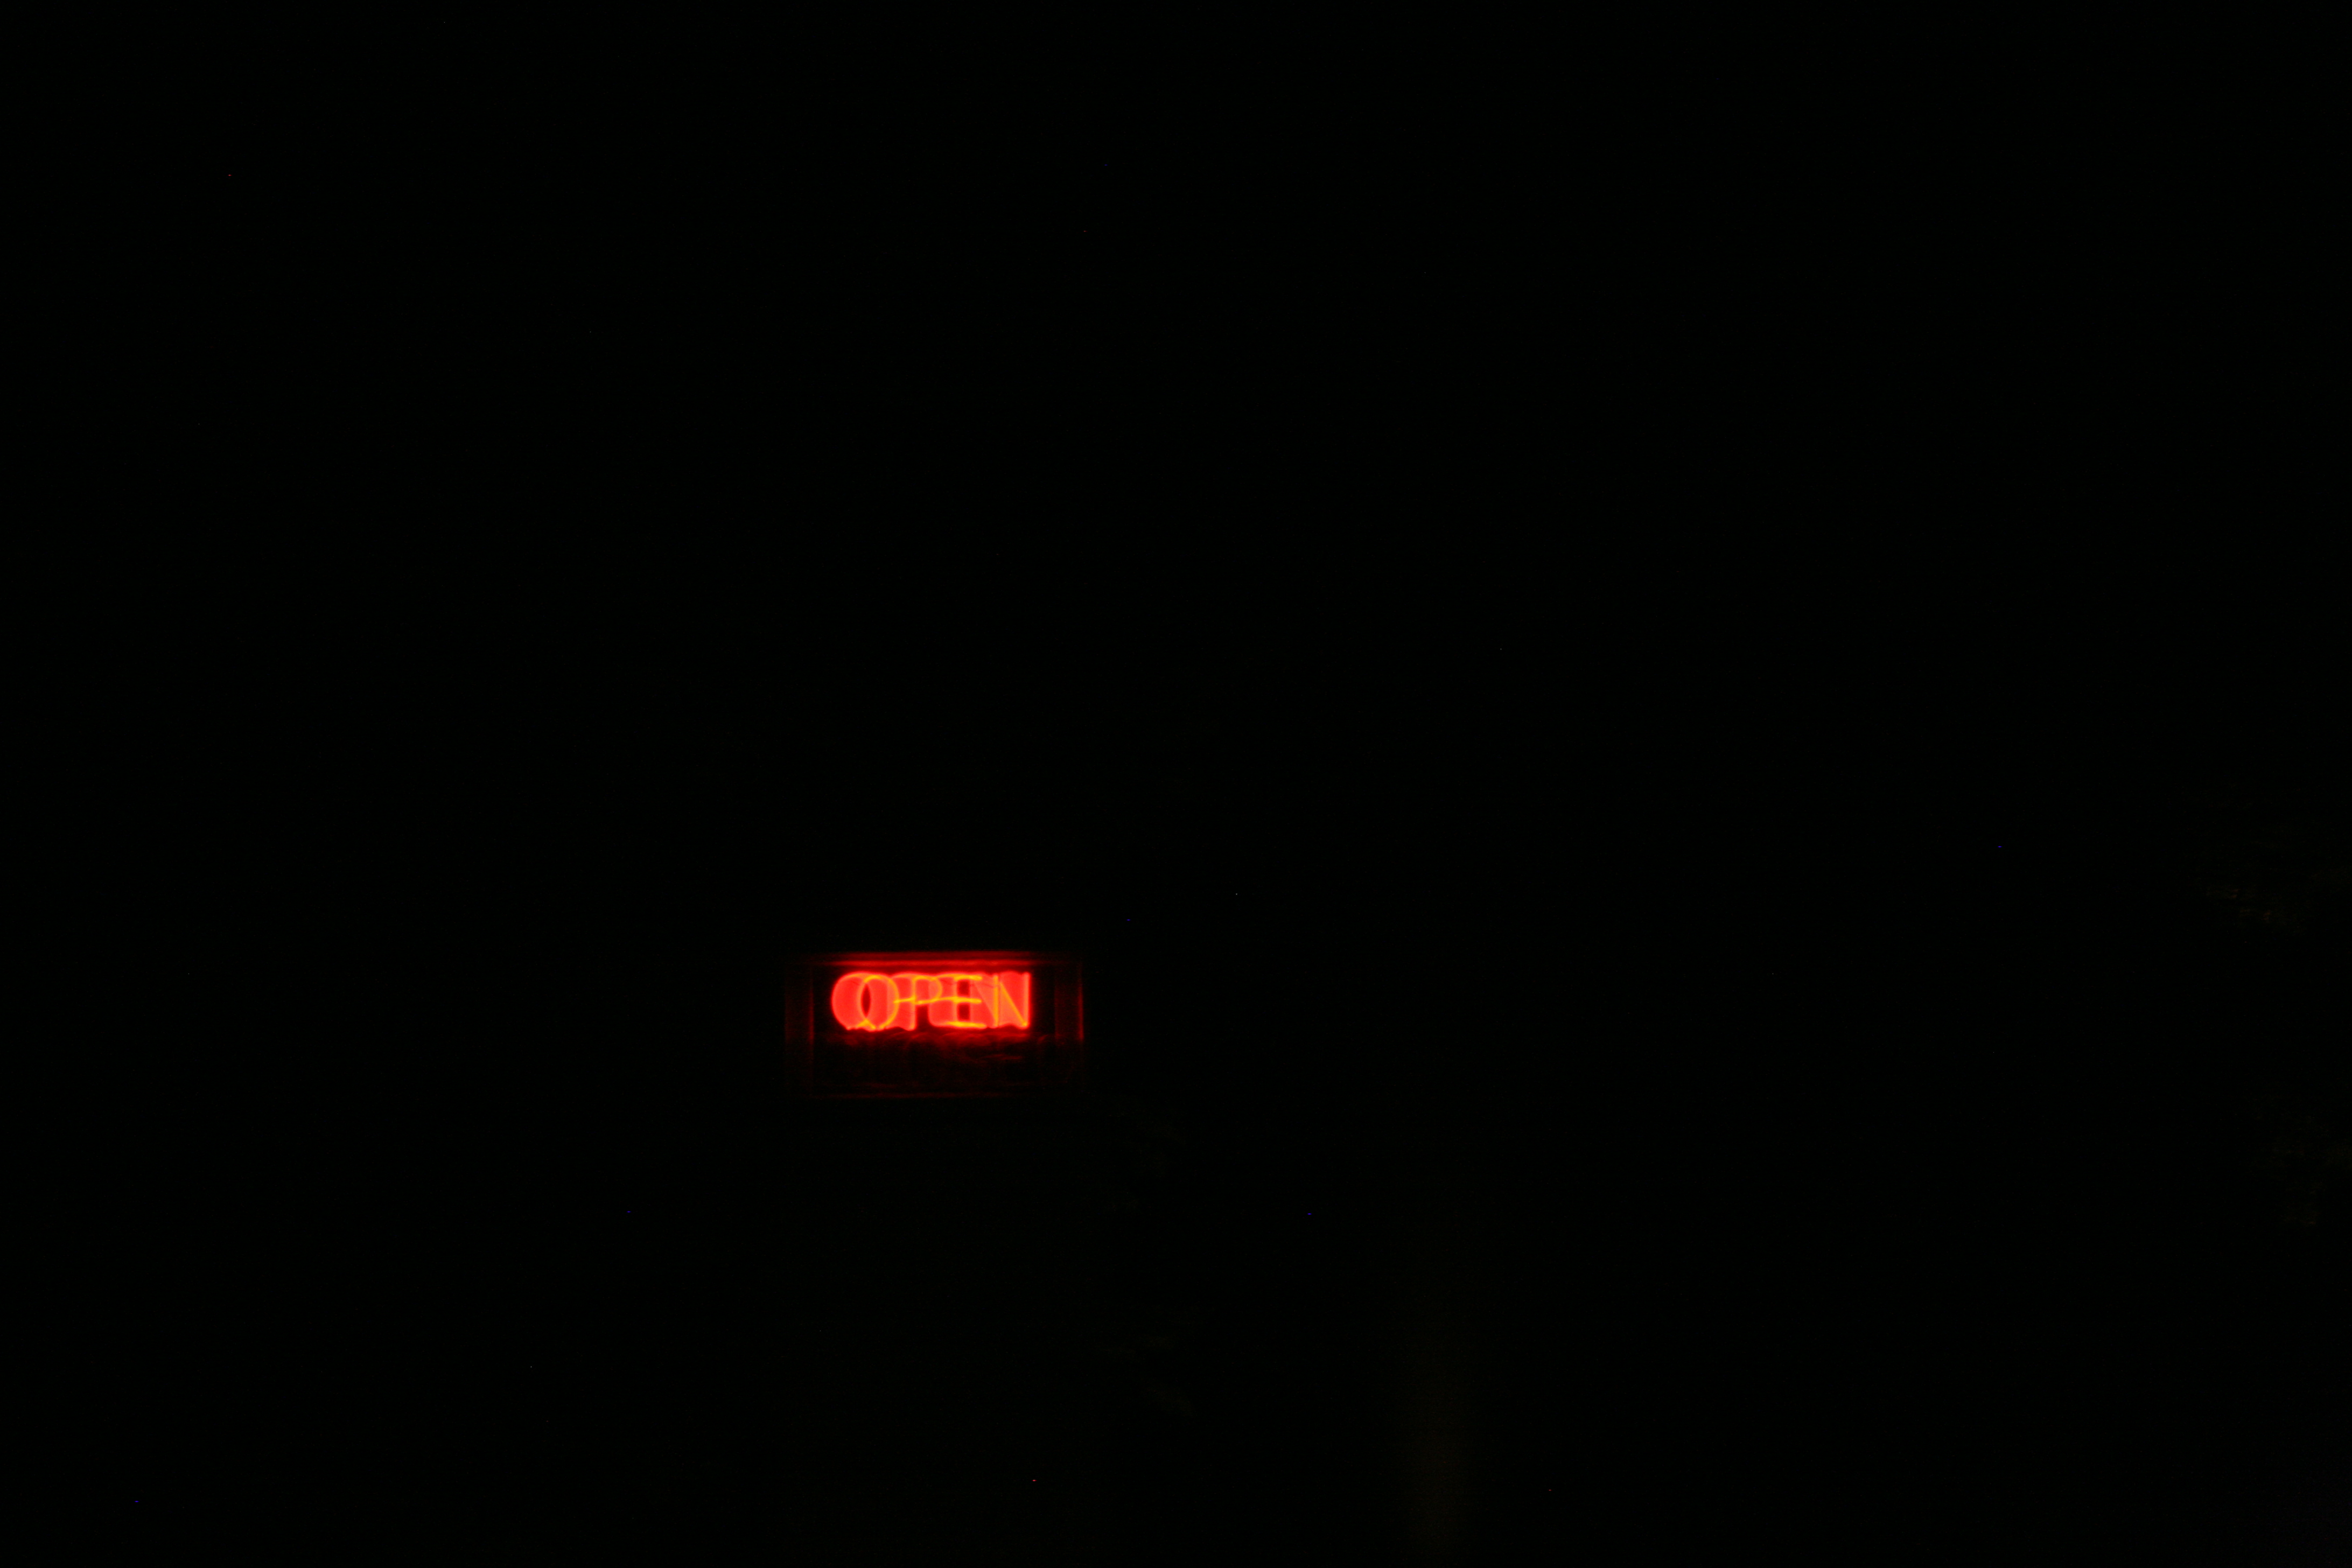
open, darkness, lighting, neon, lens flare, wisconsin, milwaukee, geological phenomenon